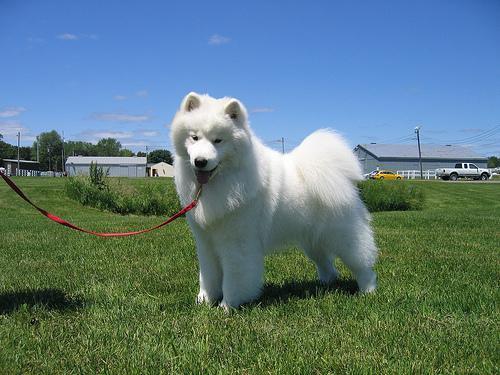
Samoyed